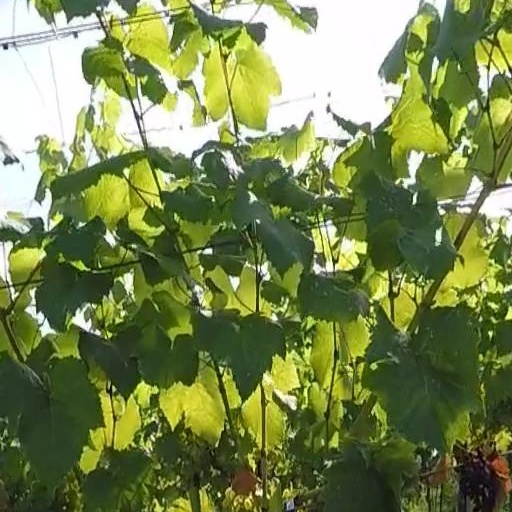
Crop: grape